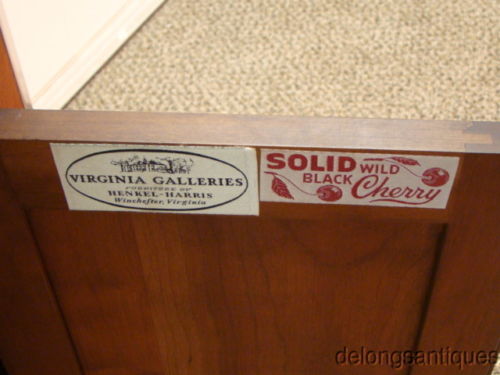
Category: cabinet